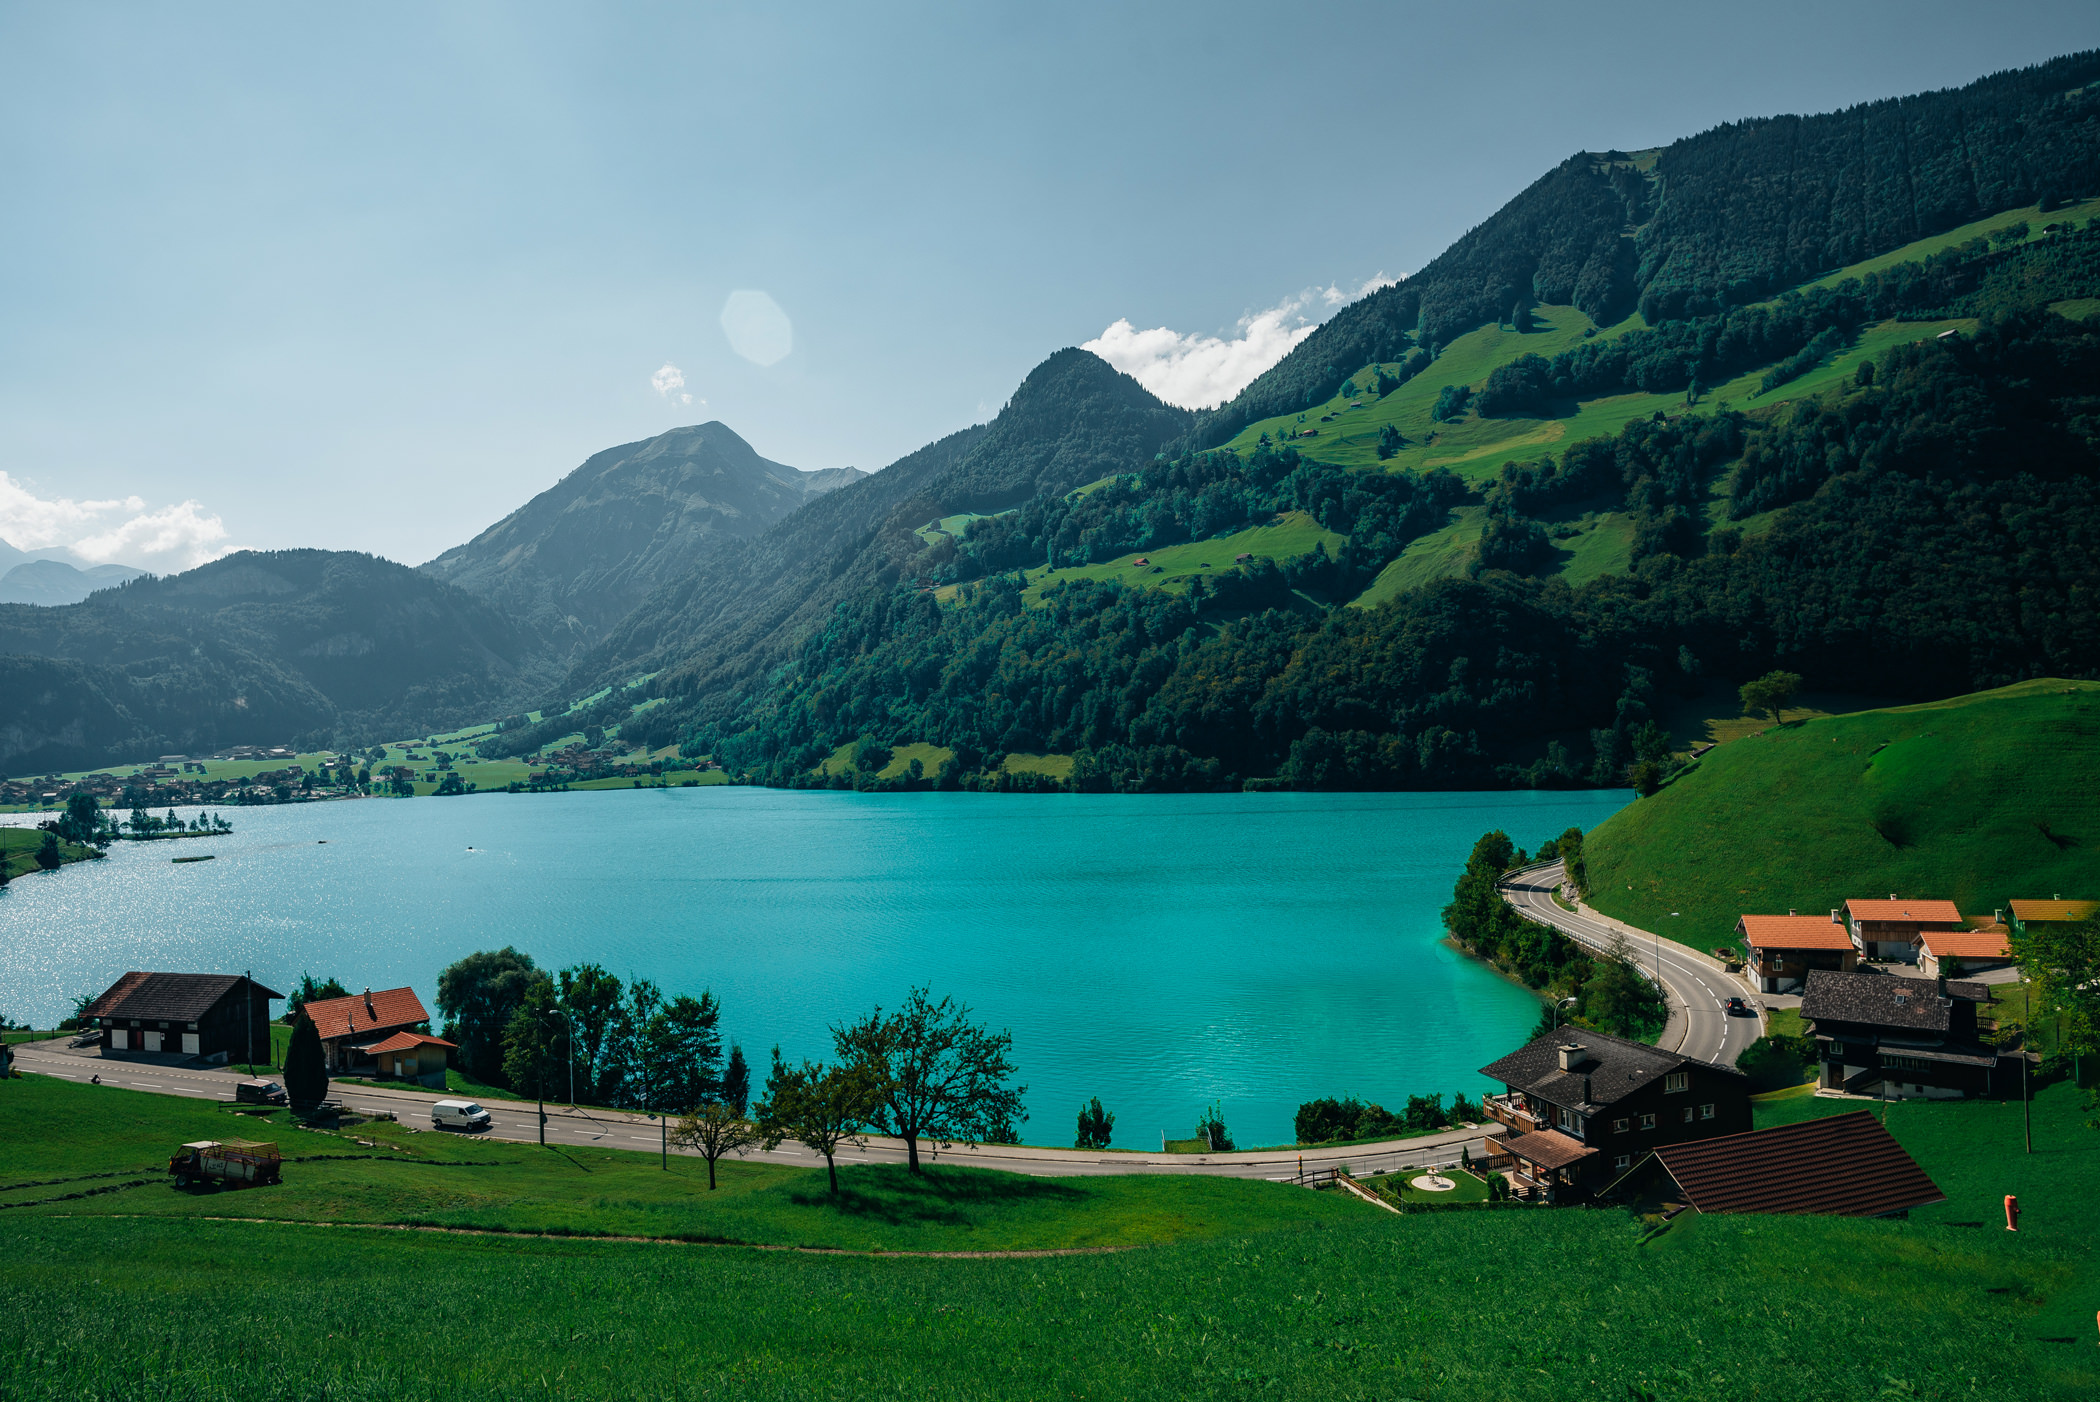
body of water, highland, nature, lake, mountain, natural landscape, mountainous landforms, reservoir, green, water, lake district, hill station, mountain range, water resources, tarn, alps, sky, fjord, loch, wilderness, fell, hill, glacial lake, grass, mount scenery, valley, landscape, river, tree, tourism, bank, rural area, vacation, cloud, leisure, sound